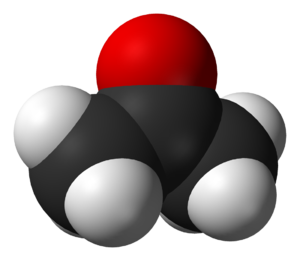
Ilt / Forbindelser / Organiske forbindelser og biomolekyler
Acetone er et vigtigt materiale i kemiindustrien.      Oxygen     Carbon     Brint
Ilt eller oxygen er et grundstof med symbolet O og atomnummeret 8. Det er en del af gruppen af chalkogener i det periodiske system, og er et stærkt reaktivt ikkemetal og et oxidationsmiddel, som nemt danner kemiske forbindelser med de fleste andre grundstoffer. Rangeret efter masse er oxygen det tredje-mest forekommende grundstof i universet, efter brint og helium. Ved almindelig temperatur og tryk danner to iltatomer en kemisk binding og danner iltallotropen dioxygen, der er en farveløs og lugtfri diatomisk gas med den kemiske formel O₂. Diatomisk oxygen udgør 20,8% af Jordens atmosfære. Iltniveauet i atmosfæren er dog på vej nedad på verdensplan, hvilket muligvis skyldes afbrænding af fossile brændstoffer. Ilt er det mest forekommende grundstof i jordskorpen rangeret efter masse, da oxidforbindelser såsom siliciumdioxid udgør næsten halvdelen af skorpens masse.